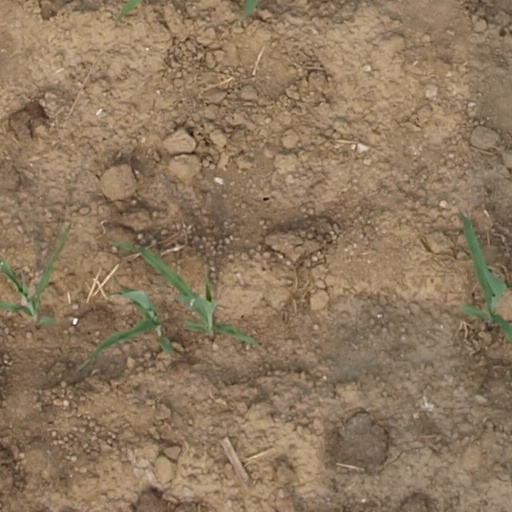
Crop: maize; corn